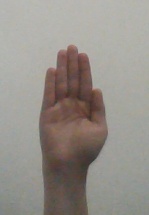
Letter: seen